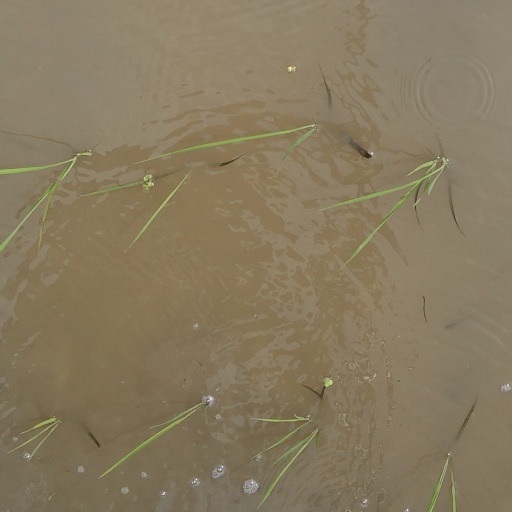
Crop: rice